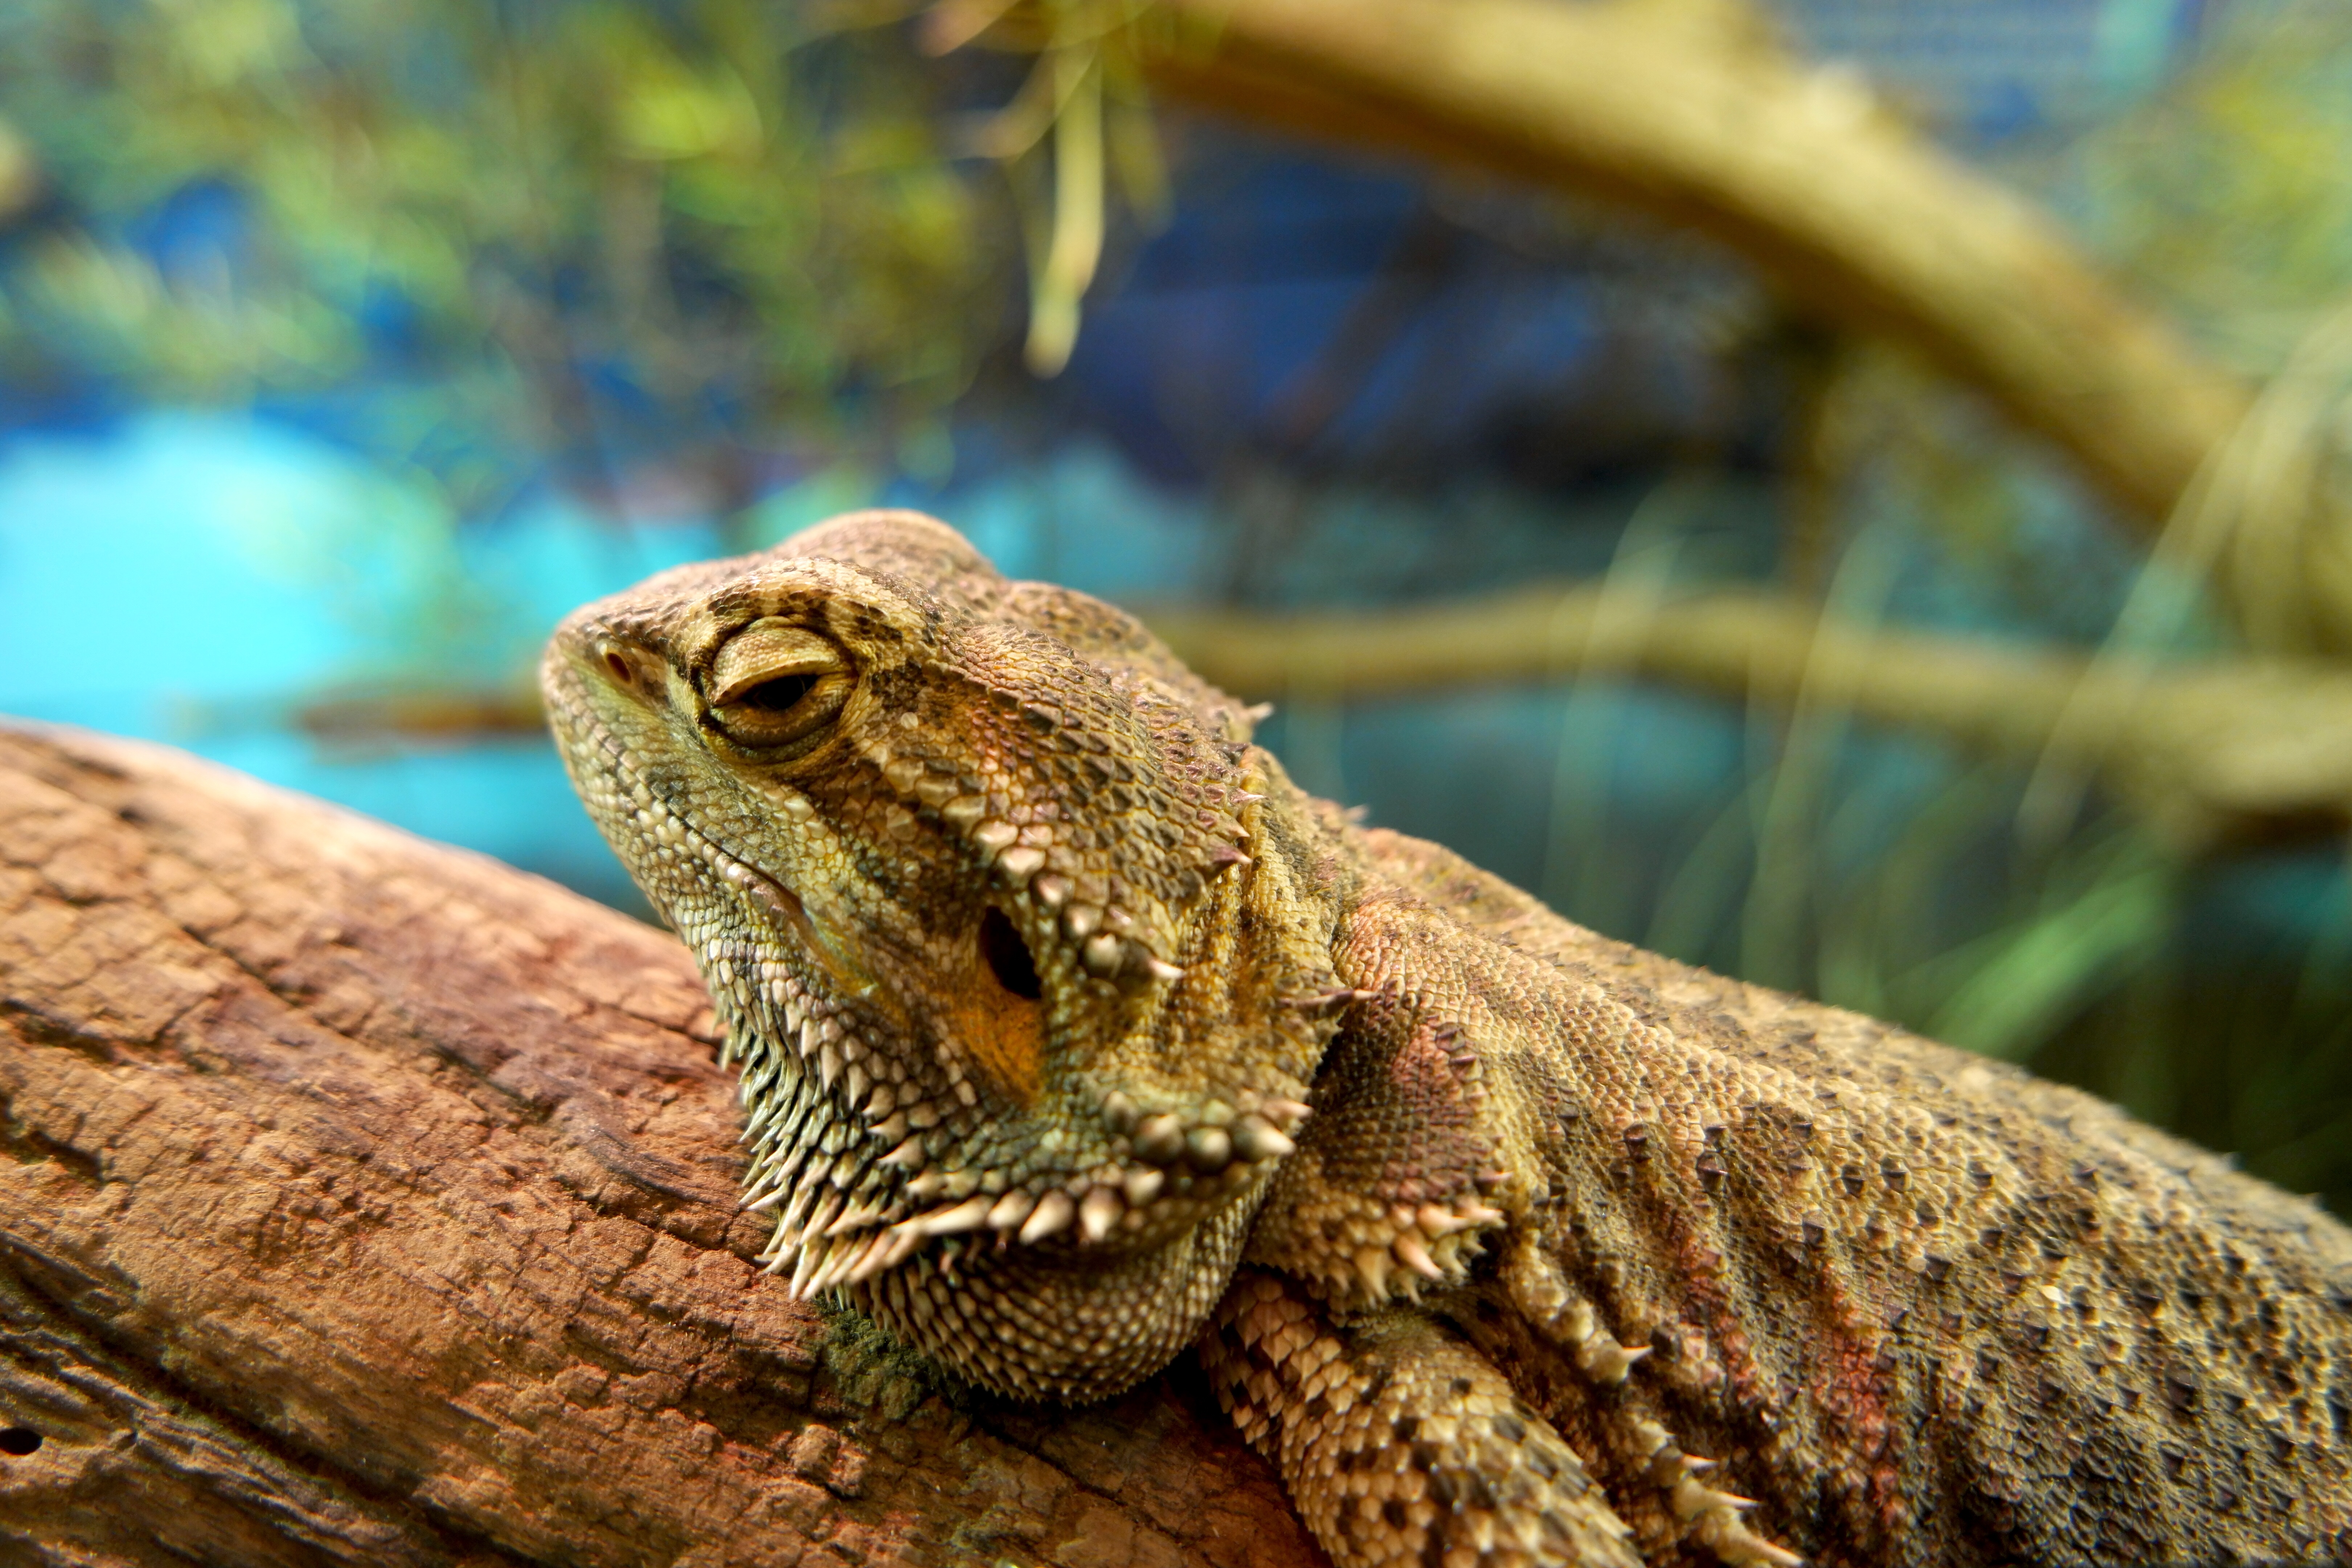
animal, wildlife, reptile, iguana, fauna, lizard, chameleon, vertebrate, creature, iguania, lacerta, agamidae, agama, scaled reptile, lacertidae, african chameleon